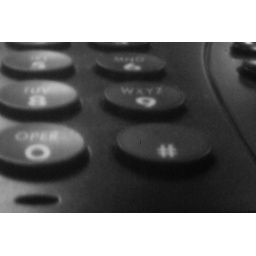
goofin around at work, I decided to try making a pinhole. Black plastic film bag + thumbtack for a hole.